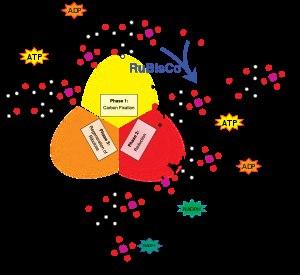
La notion d’éléments-traces métalliques, ou ETM tend à remplacer celle de métaux lourds mal définie car englobant des métaux toxiques réellement lourds à d'autres l'étant moins. Tous les ETM sont toxiques ou toxiques au-delà d'un certain seuil et certains sont radioactifs. Leurs concentrations environnementales résultent d'apports anthropiques et naturels ; émis dans l'environnement, ils y sont redistribués dans les profils du sol via la pédogenèse et la bioturbation, et dans les écosystèmes via les phénomènes de bioassimilation et bioconcentration. Les concentrations supposées naturelles théoriques en ETM sont dites « fond géochimique ».
Le cycle de Calvin est une série de réactions biochimiques prenant place dans le stroma des chloroplastes des organismes photosynthétiques. Il a été découvert par Melvin Calvin, Andy Benson et James Bassham à l’université de Californie à Berkeley.
La Rubisco, de son nom complet ribulose-1,5-bisphosphate carboxylase/oxygénase, est l'enzyme-clé de la photosynthèse. C'est elle qui permet la fixation du dioxyde de carbone CO₂ dans la biomasse végétale en initiant le cycle de Calvin, grâce à l'énergie solaire captée par la chlorophylle. Elle catalyse aussi bien la carboxylation que l'oxydation du ribulose-1,5-bisphosphate.